Mohammedia

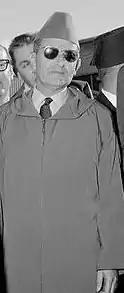
In 1960, the city was renamed after the reigning King of Morocco, Mohammed V

Fédala was renamed Mohammedia on 25 June 1960 in honor of King Mohammed V, the restorer of Moroccan independence, on the occasion of laying the foundation stone of the Samir oil refinery. The new name indicates the modern character of this city. Today, the city serves as both a seaside resort and a manufacturing center.